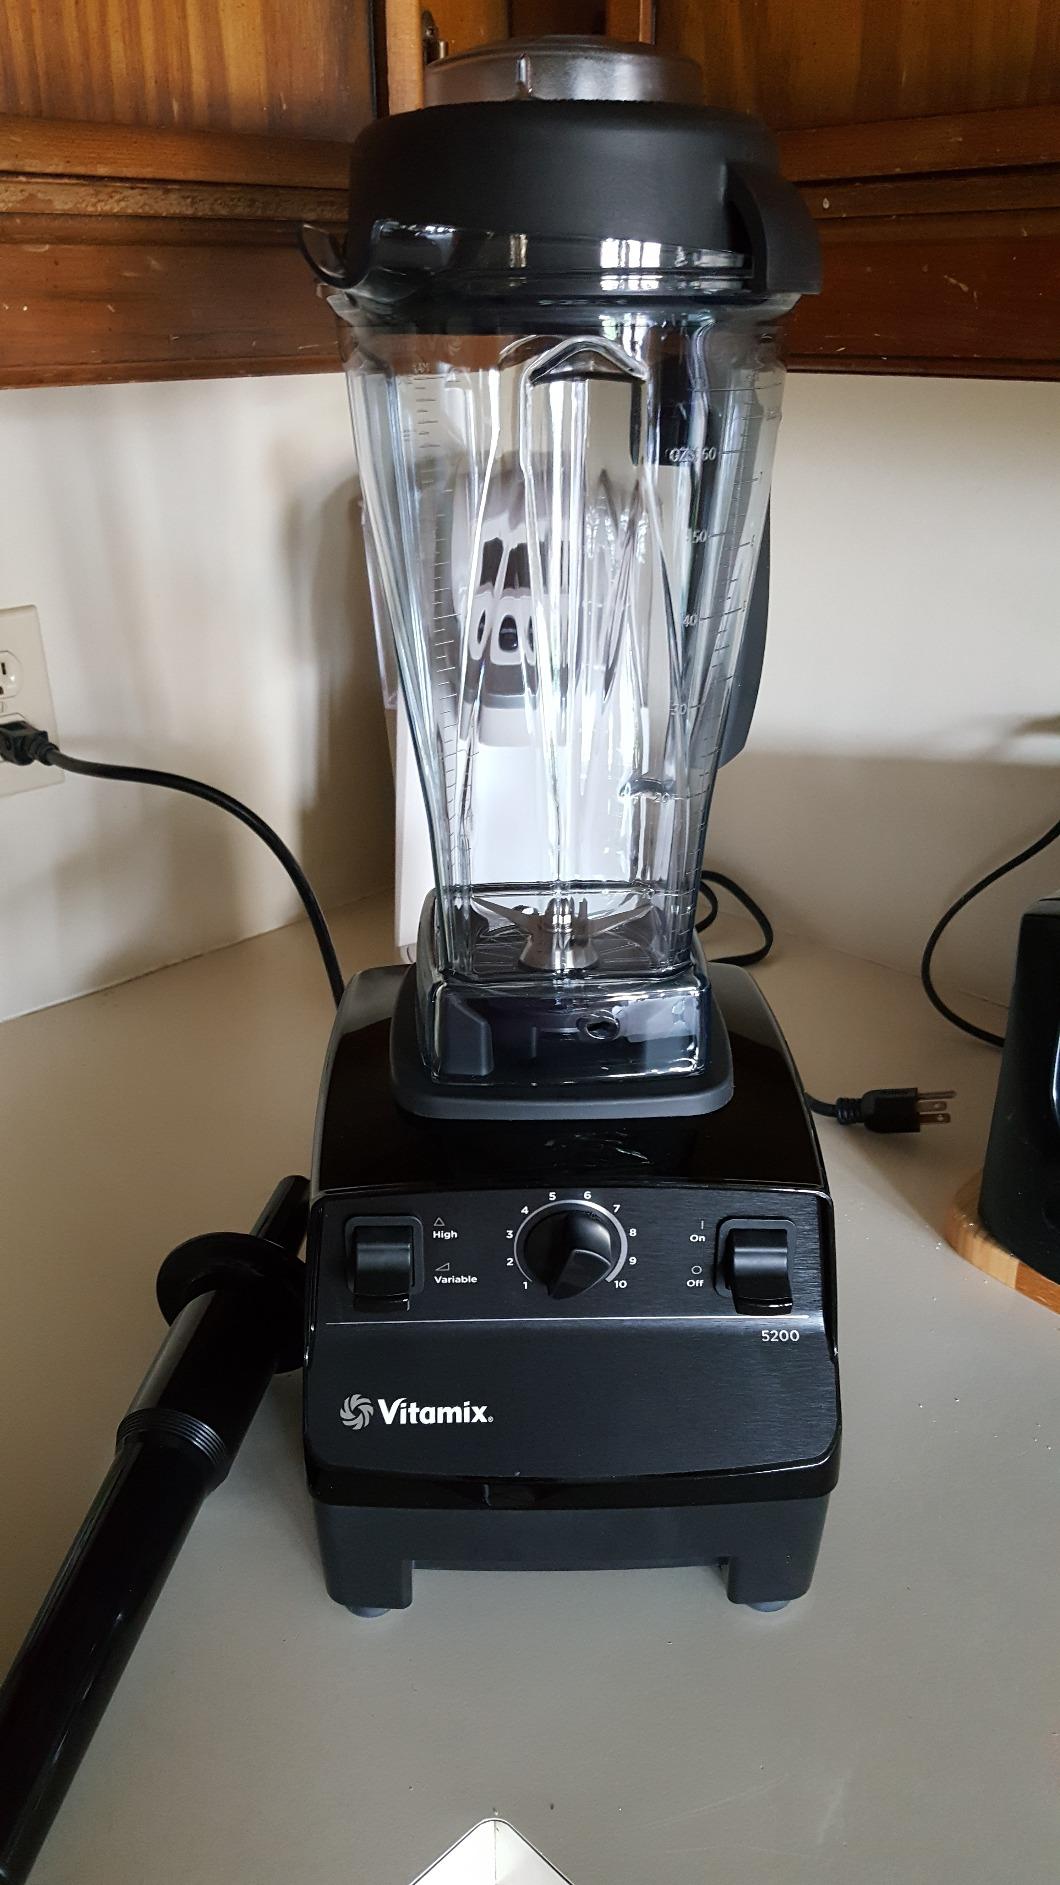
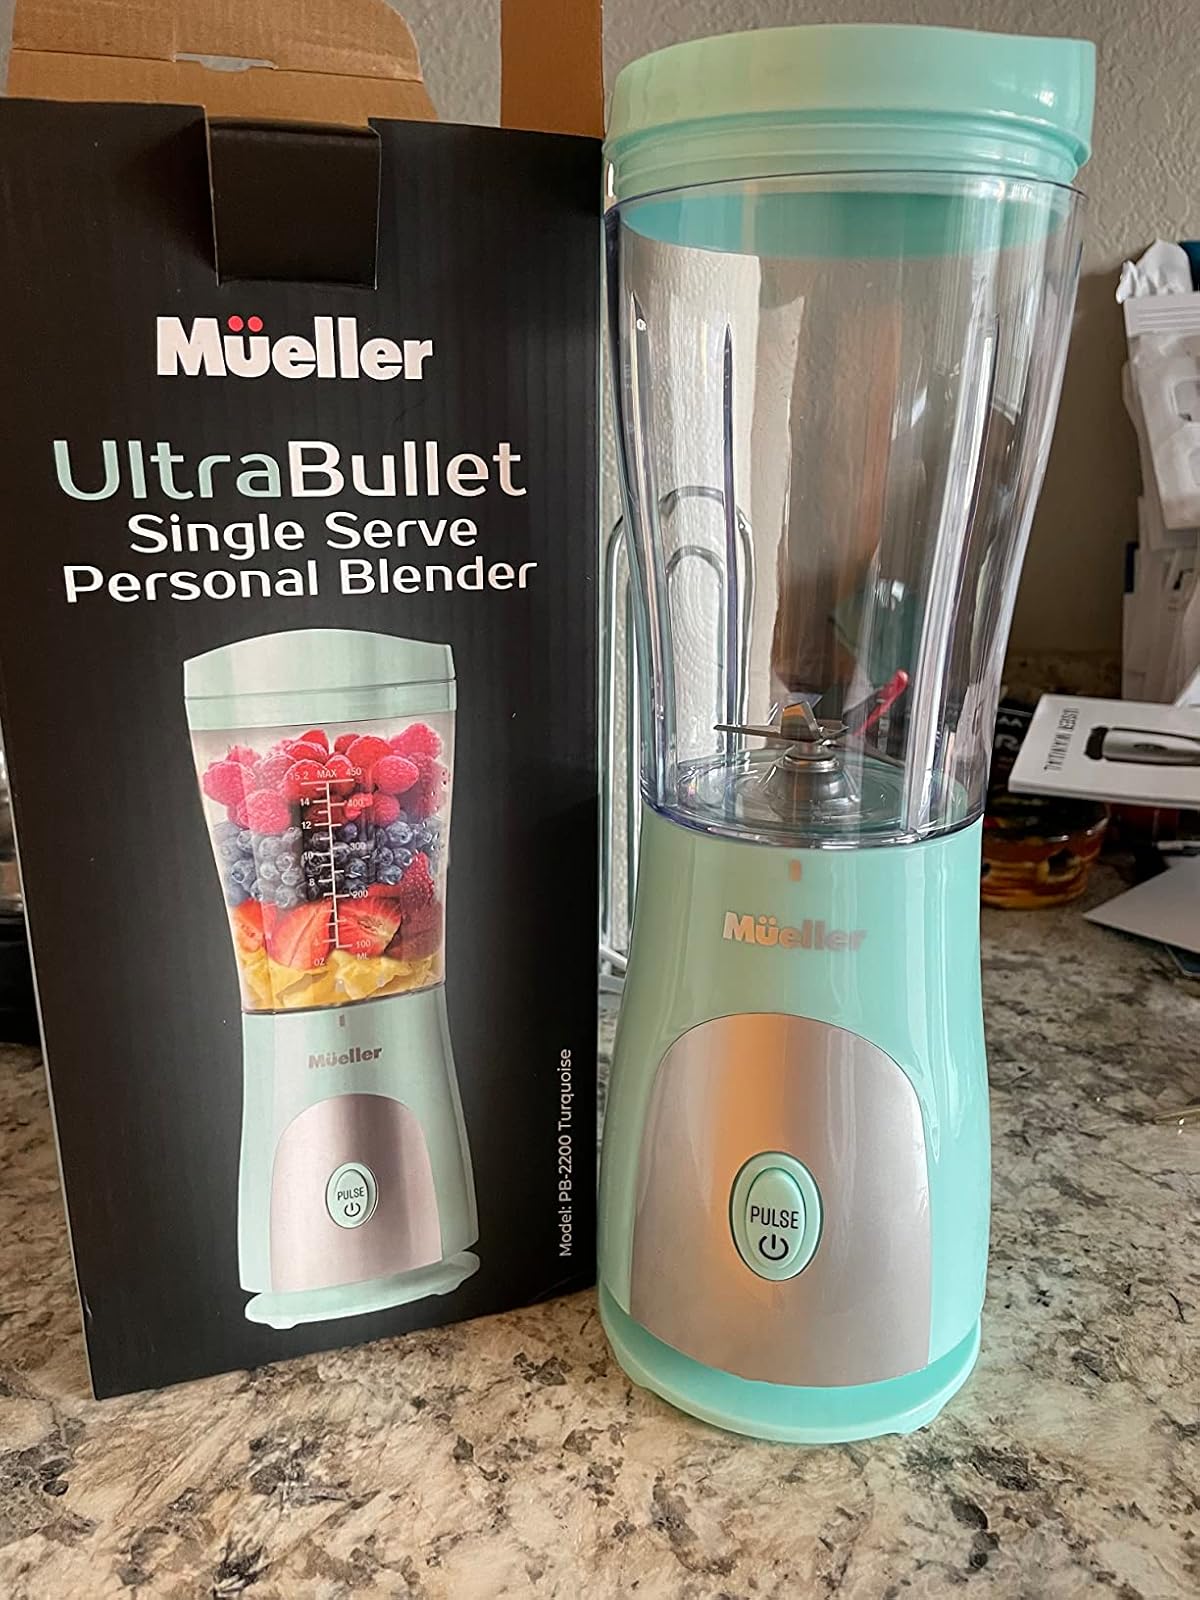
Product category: items_blender
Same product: no